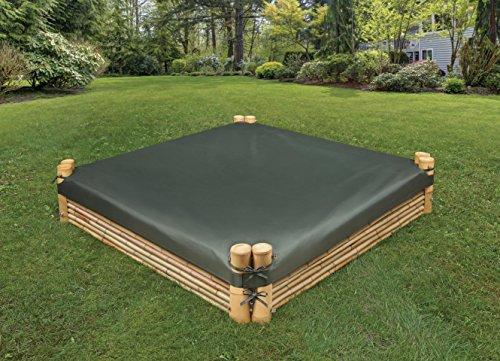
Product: Badger Basket Bamboo Beach Sandbox with Liner & Cover Sandbox with Cover & Liner, Natural/Green
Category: Toys & Games | Sports & Outdoor Play | Sandboxes
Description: A stylish and sturdy sandbox with fabric liner and fabric cover.
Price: $119.96